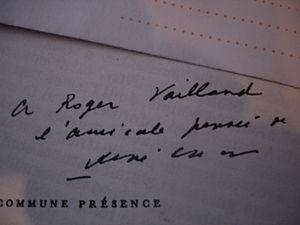
Dédicace du poète René Char à l'écrivain Roger Vailland
René Char, né le 14 juin 1907 à L'Isle-sur-la-Sorgue et mort le 19 février 1988 à Paris, est un poète et résistant français.